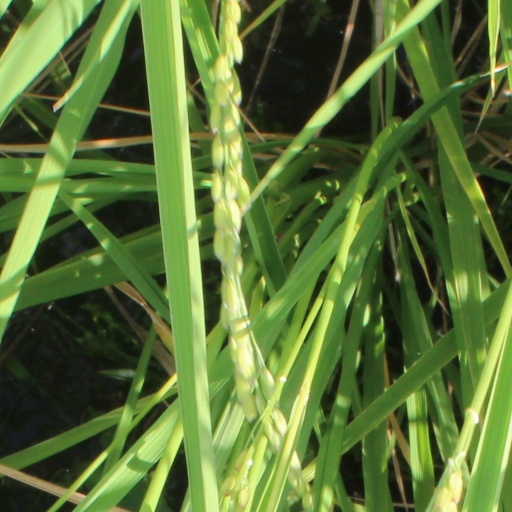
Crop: rice